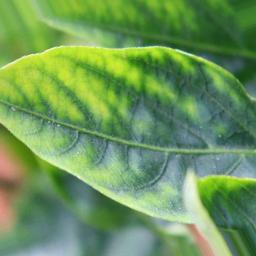
Label: mites_and_trips